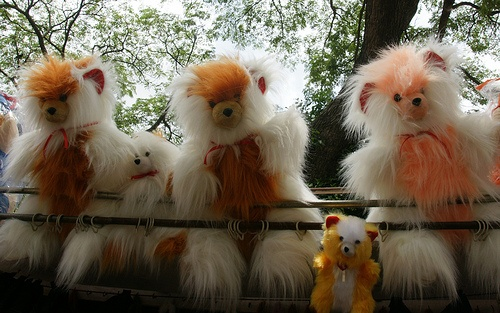
A row of stuffed animals of differing sizes.
Some stuffed animals lined up in a row
Several stuffed animals with long hair are lined up.
A group of stuffed animals hanging from a line.
An assortment of stuffed toys are on display.